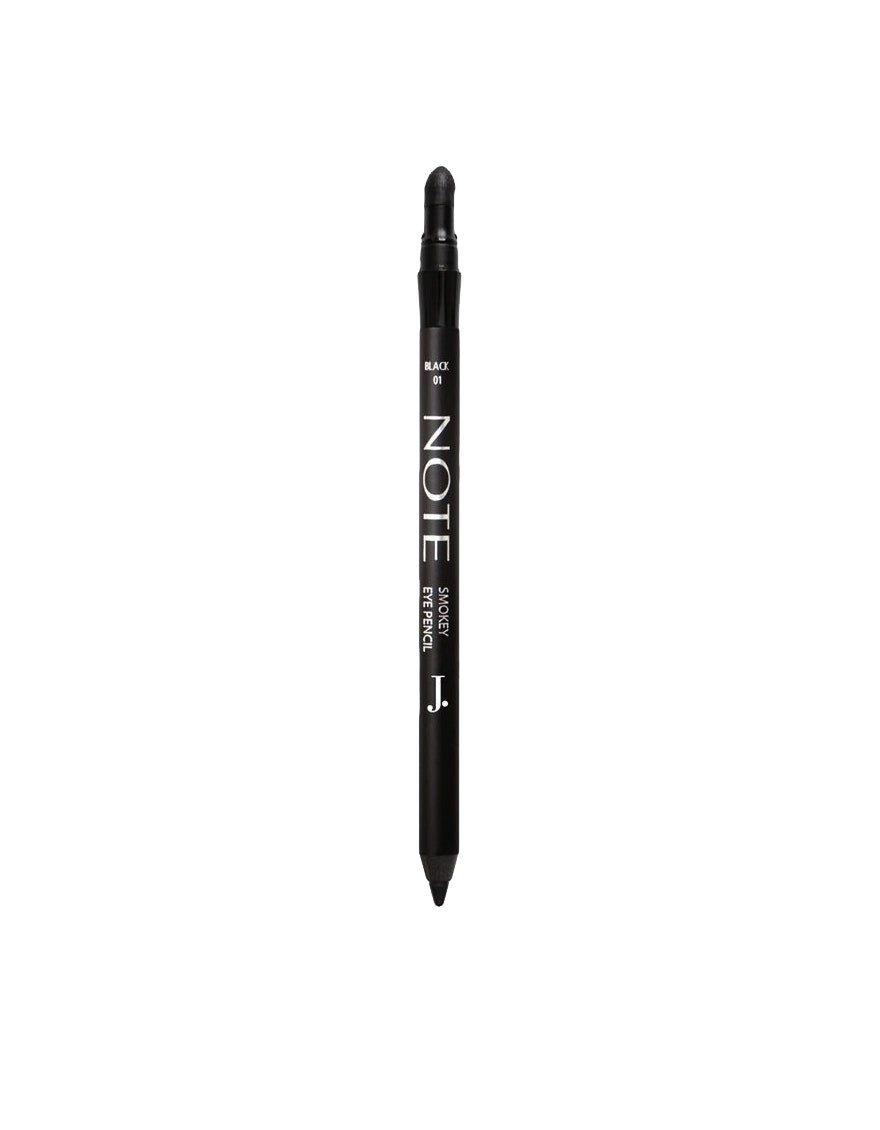
black eye pencil